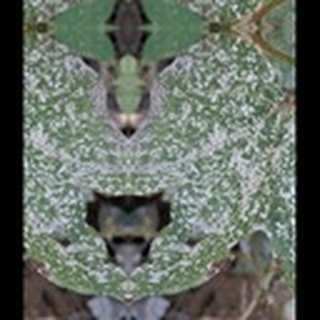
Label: cotton_powdery_mildew